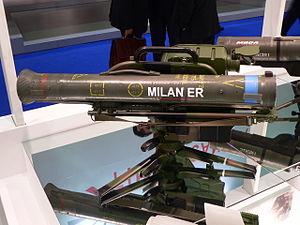
L'armée égyptienne est l'ensemble des forces militaires terrestres de l'Égypte, l'une des quatre branches des Forces armées égyptiennes.
Le Missile d’infanterie léger antichar NATO ou Milan est un missile antichar filoguidé développé conjointement par la France et l'Allemagne de l'Ouest, à la suite d’un accord de coopération de 1962 dans le cadre du GIE Euromissile, intégré plus tard dans MBDA. Son nom de Milan renvoie en français au nom vernaculaire désignant certains rapaces.
Matra, acronyme de Mécanique Aviation Traction, était une entreprise française ayant existé de 1937 à 2003.